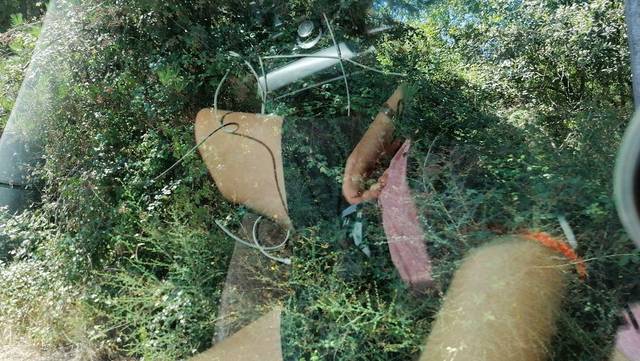
Region: Portugal
Coordinates: 41.264, -8.098